Ted Stevens

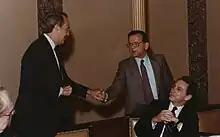
Stevens with Bob Dole and Arlen Specter in 1984

During the inaugural meeting of the Committee on Interior and Insular Affairs during the 91st United States Congress, Stevens commandeered the meeting, booming: "The first priority has to be settlement of Alaska Native land claims. This committee hadn't had the guts to do it at statehood." By the end of the meeting, Stevens and Gravel had ended up in a shouting match, constantly interrupting and disrespecting each other, boiling out into the hallway, fists raised, giving statements to the press in a makeshift conference before Chairman Henry "Scoop" Jackson interrupted and broke up the fight. In one incident, Stevens began lecturing Jackson, the chairman. Jackson put his foot down, stating "Now just a minute. You're new here and I want to tell you how these things are handled." Ed Weinberg would recall that Jackson treated Ted Stevens like he was a rebellious schoolboy and, as such, would make him "sit in the corner with a dunce cap on." "Jackson wasn't about to let Ted Stevens take over the hearings and the framing of this legislation."